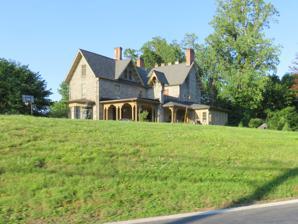
Building: Lilburn (Ellicott City, Maryland)
Country: United States of America
Year built: 1857
Historic site in College Avenue Ellicott City, Maryland Lilburn Lilburn in 2020.jpg Location 3899 College Avenue Ellicott City, Maryland Coordinates 39°15′51″N 76°47′45″W / 39.264090°N 76.795832°W / 39.264090; -76.795832 Built 1857 Architectural style(s) Gothic Revival Location of Lilburn in Maryland Lilburn Mansion , also known as the Balderstones Mansion or Hazeldene is a historic home located in Ellicott City , Howard County , Maryland . The site of the structure is on an original 2,500-acre land grant named the Valley of Owen. The gothic revival mansion was built on College avenue for Baltimore foundry owner Henry Richard Hazlehurst in 1857. The house has architectural features that included a bell tower and solarium. A 1923 fire destroyed the front parlor and interior. The original 20 acres site has been subdivided down to 8 acres with the guesthouse and carport outbuildings demolished. In later years, the mansion has been popularized by haunted house storytellers. See also Lilburn Cottages Bon Air Manor (Ellicott City, Maryland) MacAlpine References